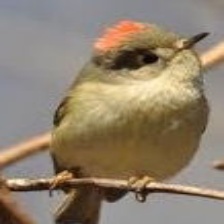
Species: RUBY CROWNED KINGLET
Scientific name: REGULUS CALENDULA